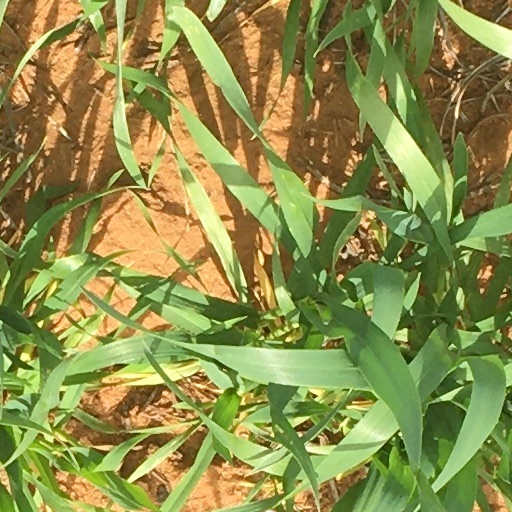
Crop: wheat